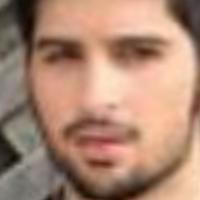
Age group: age 21-30